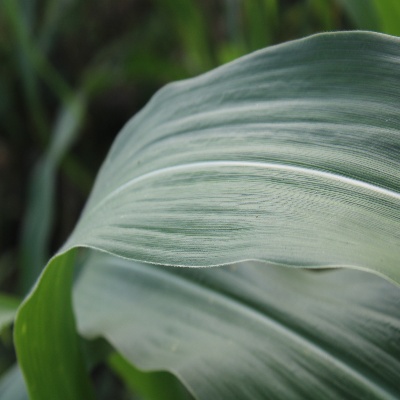
Crop: Maize
Condition: healthy